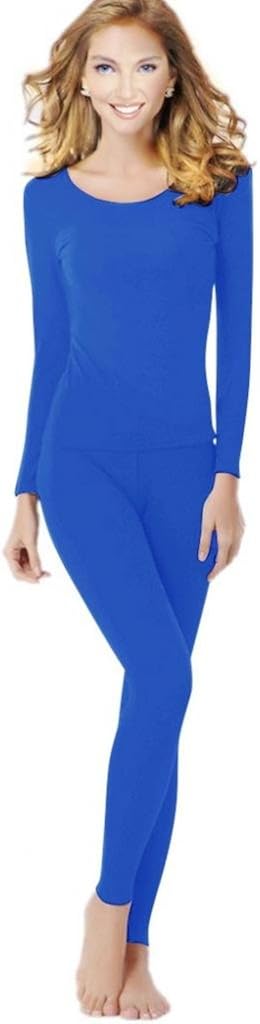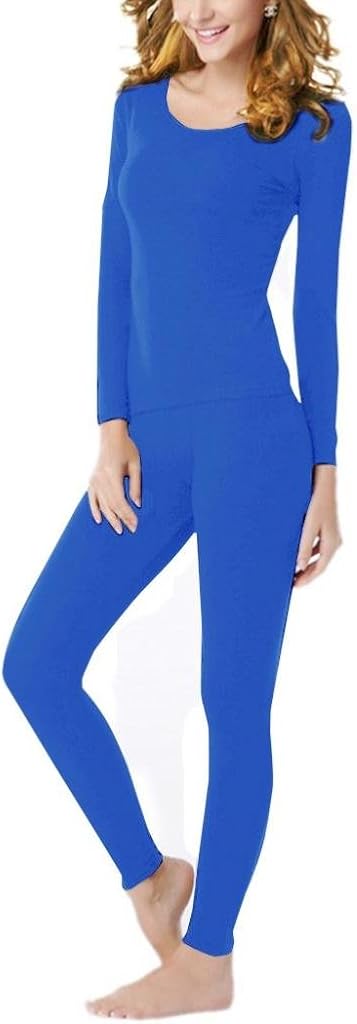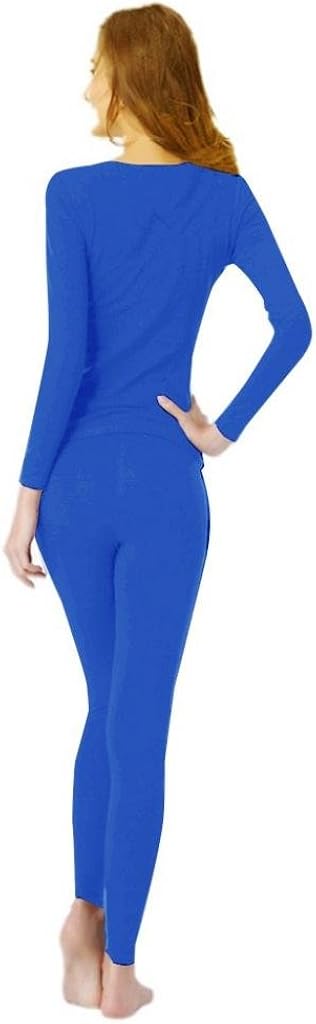
UYES Women's Thermal Underwear Set Top & Bottom Fleece Lined
Category: AMAZON FASHION
The package will include 2 Pieces Fleece Lined Thermal Set (Top & Bottom Ultra Soft and Comfortable. Warm, but not bulky! Great to be Wear Alone at Home or Add an Extra Layer of Warmth Under Your Clothes Machine Wash Cold. Tumble Dry Medium.
Features: Pull On closure | Please order the size refer to the size chart on the left image | 2 Pieces Fleece Lined Thermal Set (Top & Bottom) | Ultra Soft, Warm and Comfortable | Great to be Wear Alone at Home or Add an Extra Layer of Warmth Under Your Clothes | Available in many colors for you to choose from